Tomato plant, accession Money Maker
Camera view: horizontal (90 deg, fisheye); turntable rotation: 120 degrees
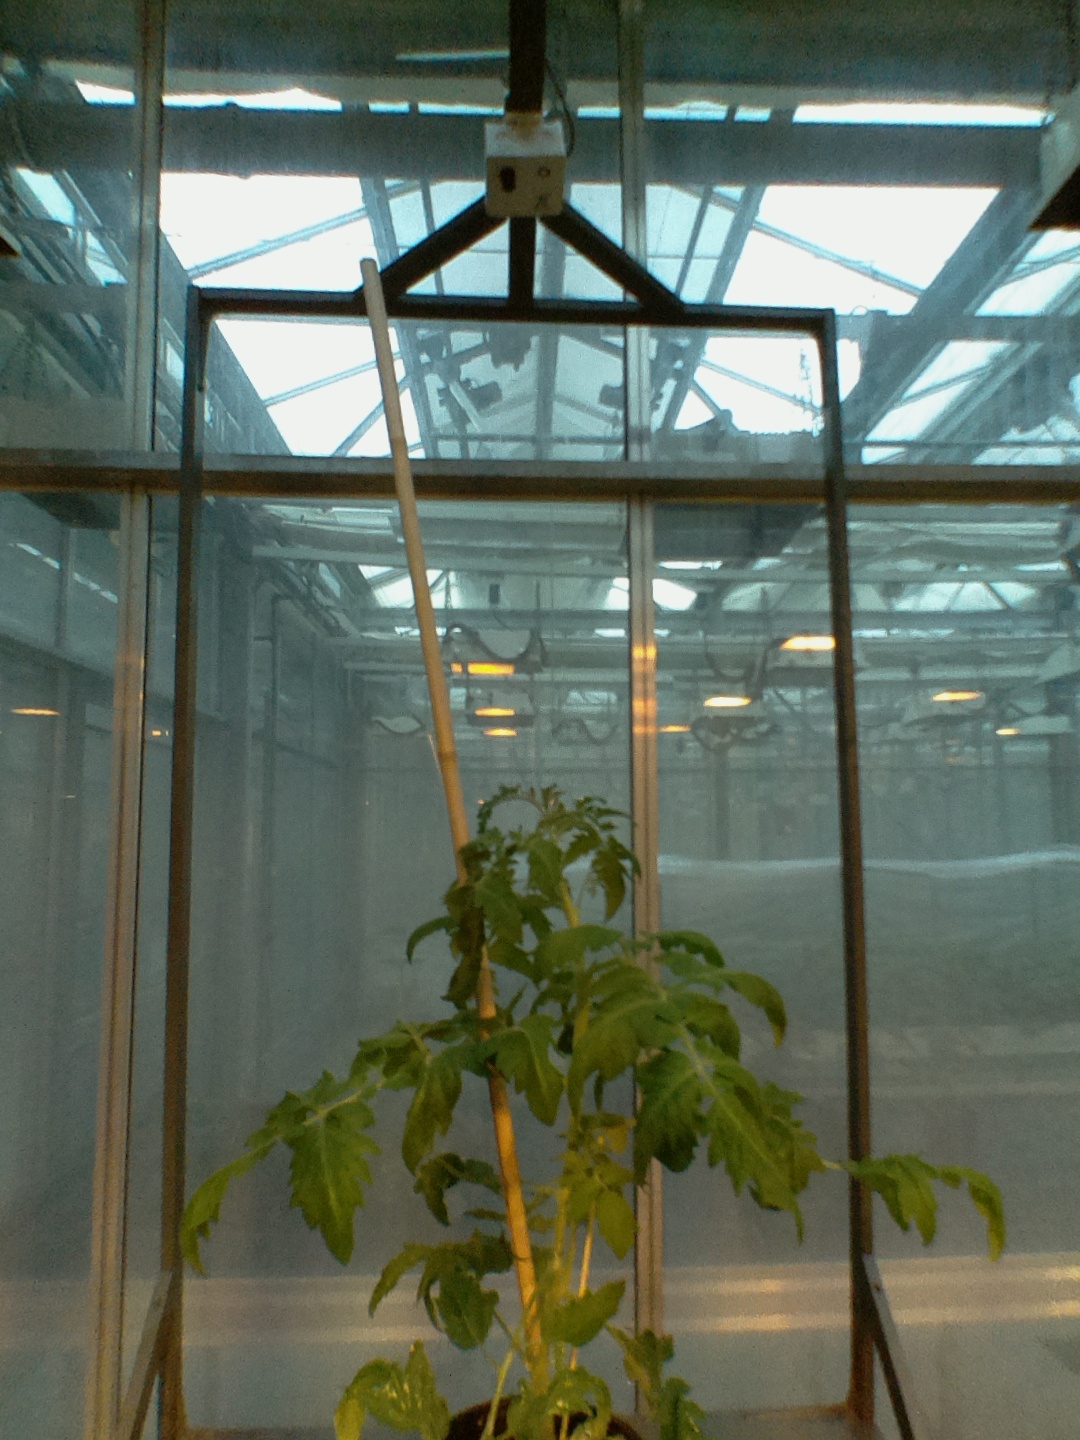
BBCH growth stage 54: 4 inflorescences visible